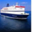
Label: ship